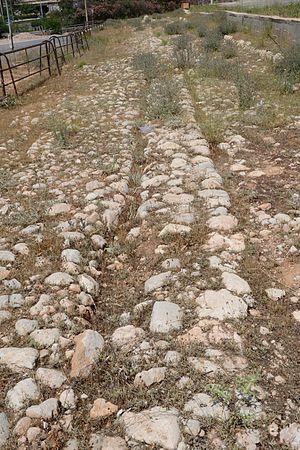
Section de l'ancienne Voie sacrée (menant de l'agora d'Athènes au sanctuaire d'Éleusis), près du pont de Skhisto.
La voie sacrée en Grèce est, dans la Grèce antique, la route qui conduit d'Athènes à Éleusis. Elle est ainsi appelée du fait qu'il s'agit de la voie empruntée par la procession célébrant les mystères d'Éleusis. La procession démarre à Céramique, le cimetière athénien, le 20 Boédromion. Il s'agit de la plus ancienne route en Grèce.
Le sanctuaire d'Éleusis ou sanctuaire des Grandes Déesses est le lieu d'initiation des citoyens d'Athènes et d'autres cités grecques aux rites des mystères d'Éleusis.